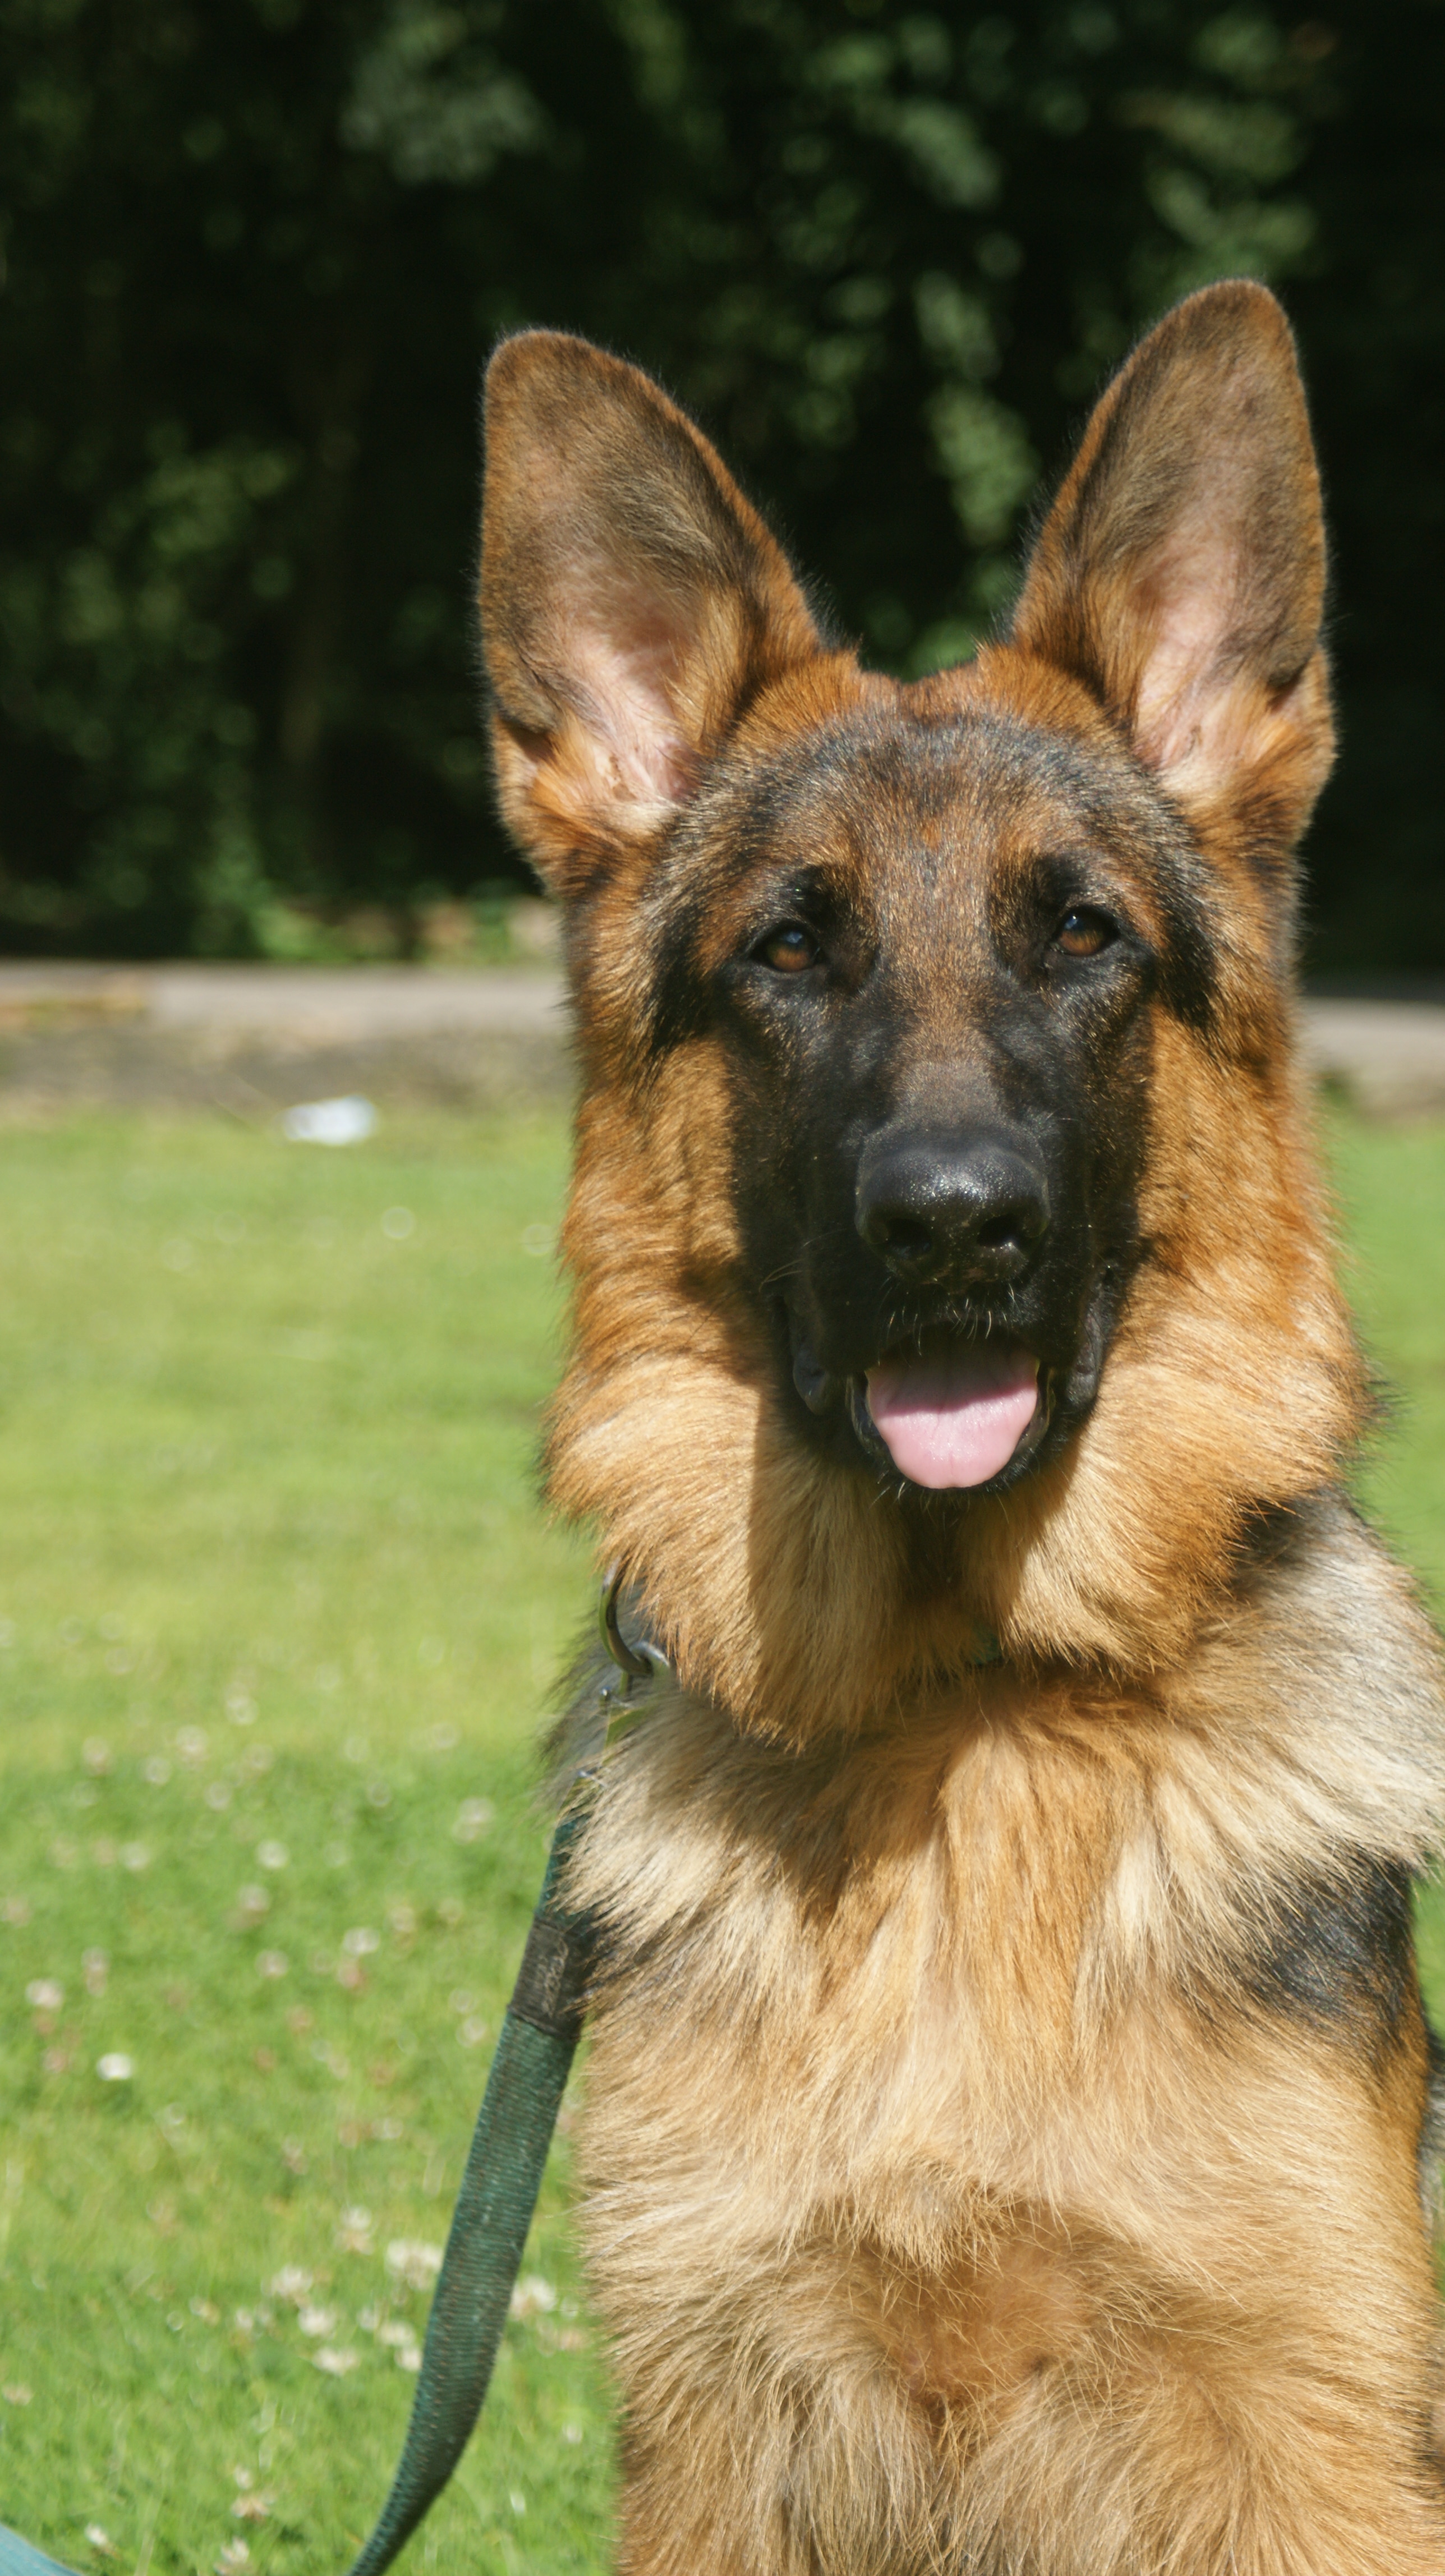
german, shepherd, dog, old german shepherd dog, mammal, vertebrate, dog breed, canidae, german shepherd dog, king shepherd, carnivore, shiloh shepherd dog, kunming wolfdog, east european shepherd, snout, police dog, belgian shepherd malinois, tervuren, bohemian shepherd, rare breed dog, fawn, belgian shepherd, working dog